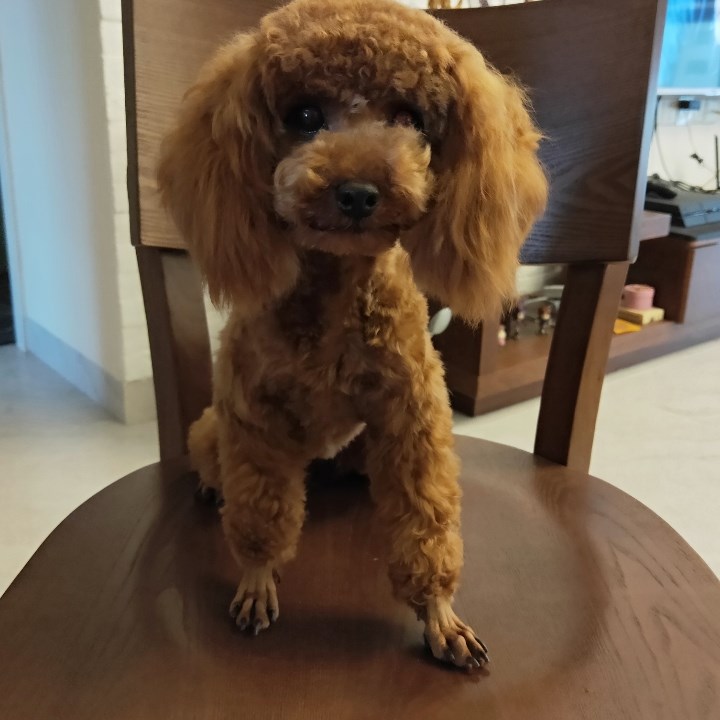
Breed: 7449-n000128-teddy